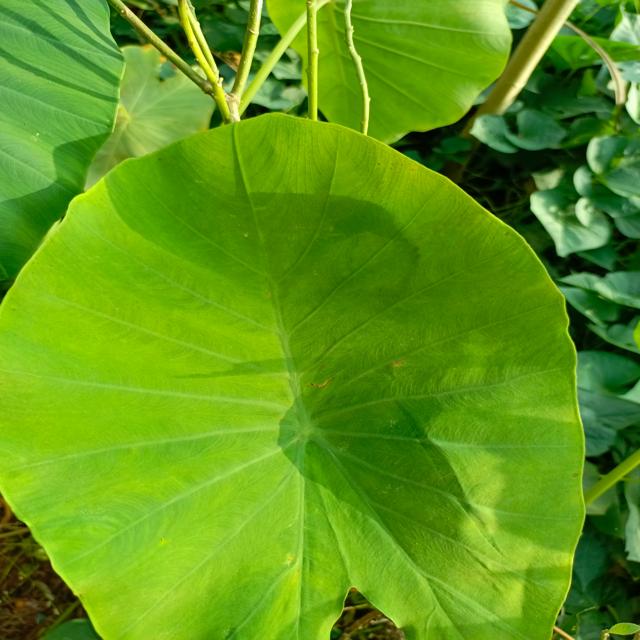
Label: Healthy